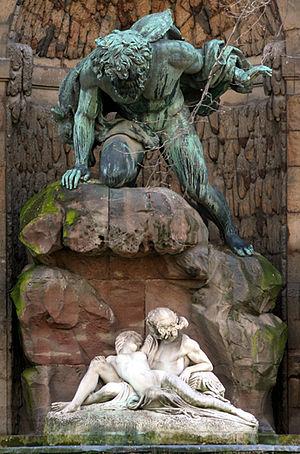
Auguste Ottin (Français, 1811-1890): Polyphème (1866), bronze, et La Nymphe Galatée dans les bras du berger Acis (1866), marbre, Paris, Jardin du Luxembourg.
Dans la mythologie grecque, Galatée est une des Néréides, fille de Nérée et de Doris. Elle habite un rivage de la Sicile. Galatée est citée par Apollodore, Hésiode, Homère et Hygin dans leurs listes de Néréides.
L'Exposition universelle de 1855 est une manifestation de type foire internationale à but commercial et culturel qui eut lieu à Paris en 1855. C'est la première exposition universelle française. Elle s'est tenue à Paris sur les Champs-Élysées du 15 mai au 15 novembre 1855. Elle accueillit plus de 5 100 000 visiteurs. Vingt-cinq États et leurs colonies y participent.
Acis et Galatée sont deux amants de la mythologie grecque dont la légende est rapportée par Ovide dans les Métamorphoses et dont la première mention se trouve chez Théocrite.